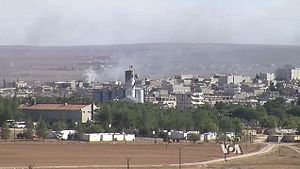
Kobane
Kobane er en kurdisk by i det nordlige Syrien tæt ved grænsen til Tyrkiet.